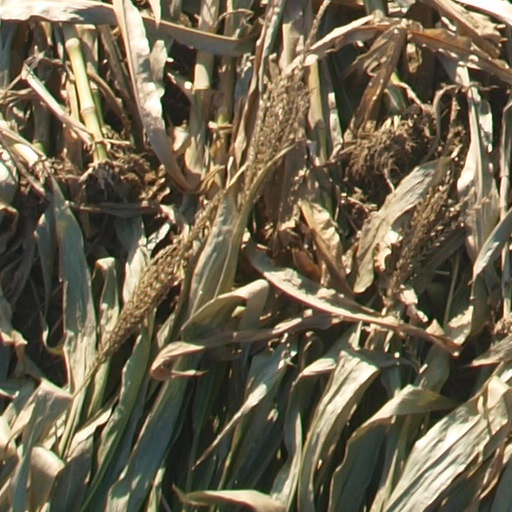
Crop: maize; corn